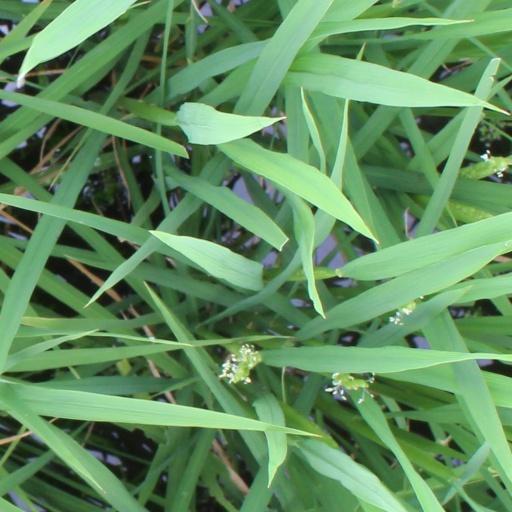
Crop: rice